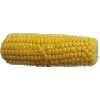
Label: Corn 1